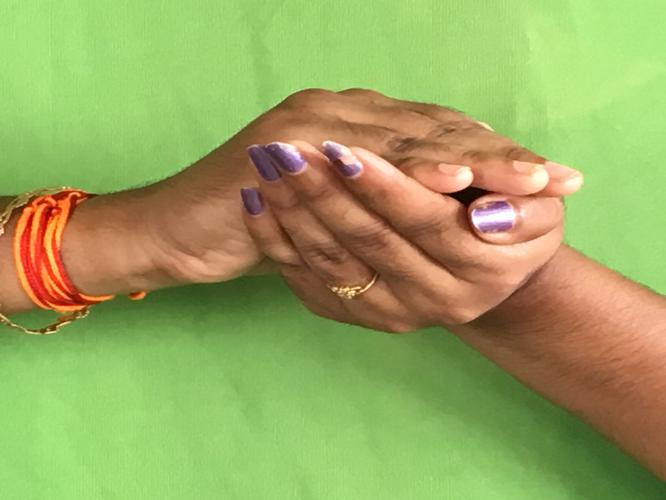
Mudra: Samputa
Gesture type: double_hand